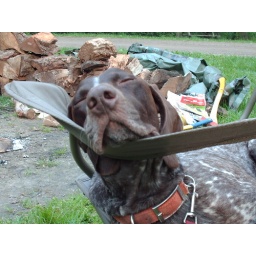
let sleeping dogs lie..( in a chair! )